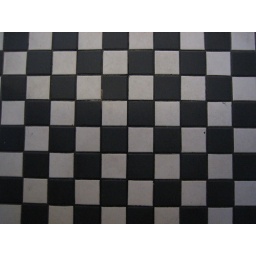
checkered floor in the emigration house